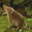
Label: shrew